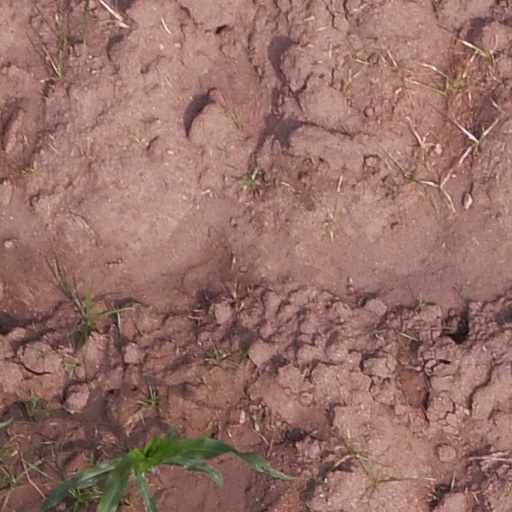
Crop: maize; corn